Honored Master of Sports of Russia

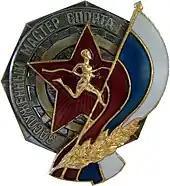
Badge awarded before 2007

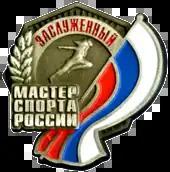
Badge awarded since 2007

The title of "Honoured Master of Sport of Russia" (Russian: "Заслуженный мастер спорта России") is an honorary sports title established in 1992.